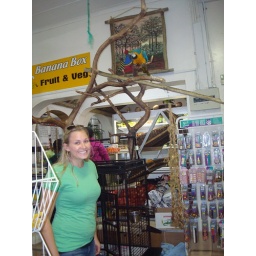
Ness & the parrot living above the fruit and veggie section at Banana Box